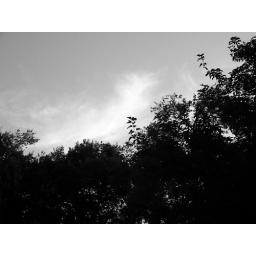
Oh, look, the camera has settings! A shot of the Oklahoma sky in black and white (aka me being &amp;quot;artistic&amp;quot;.)